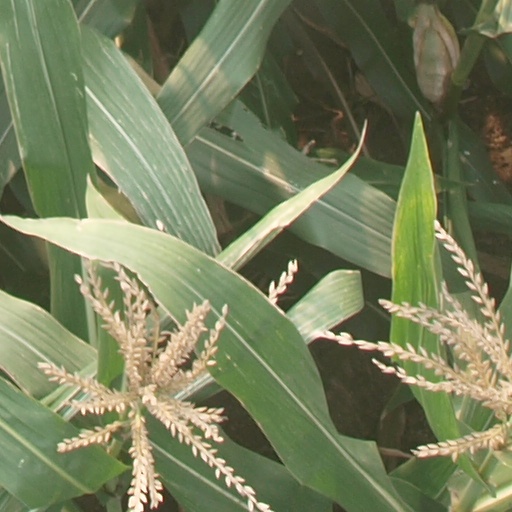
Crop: maize; corn